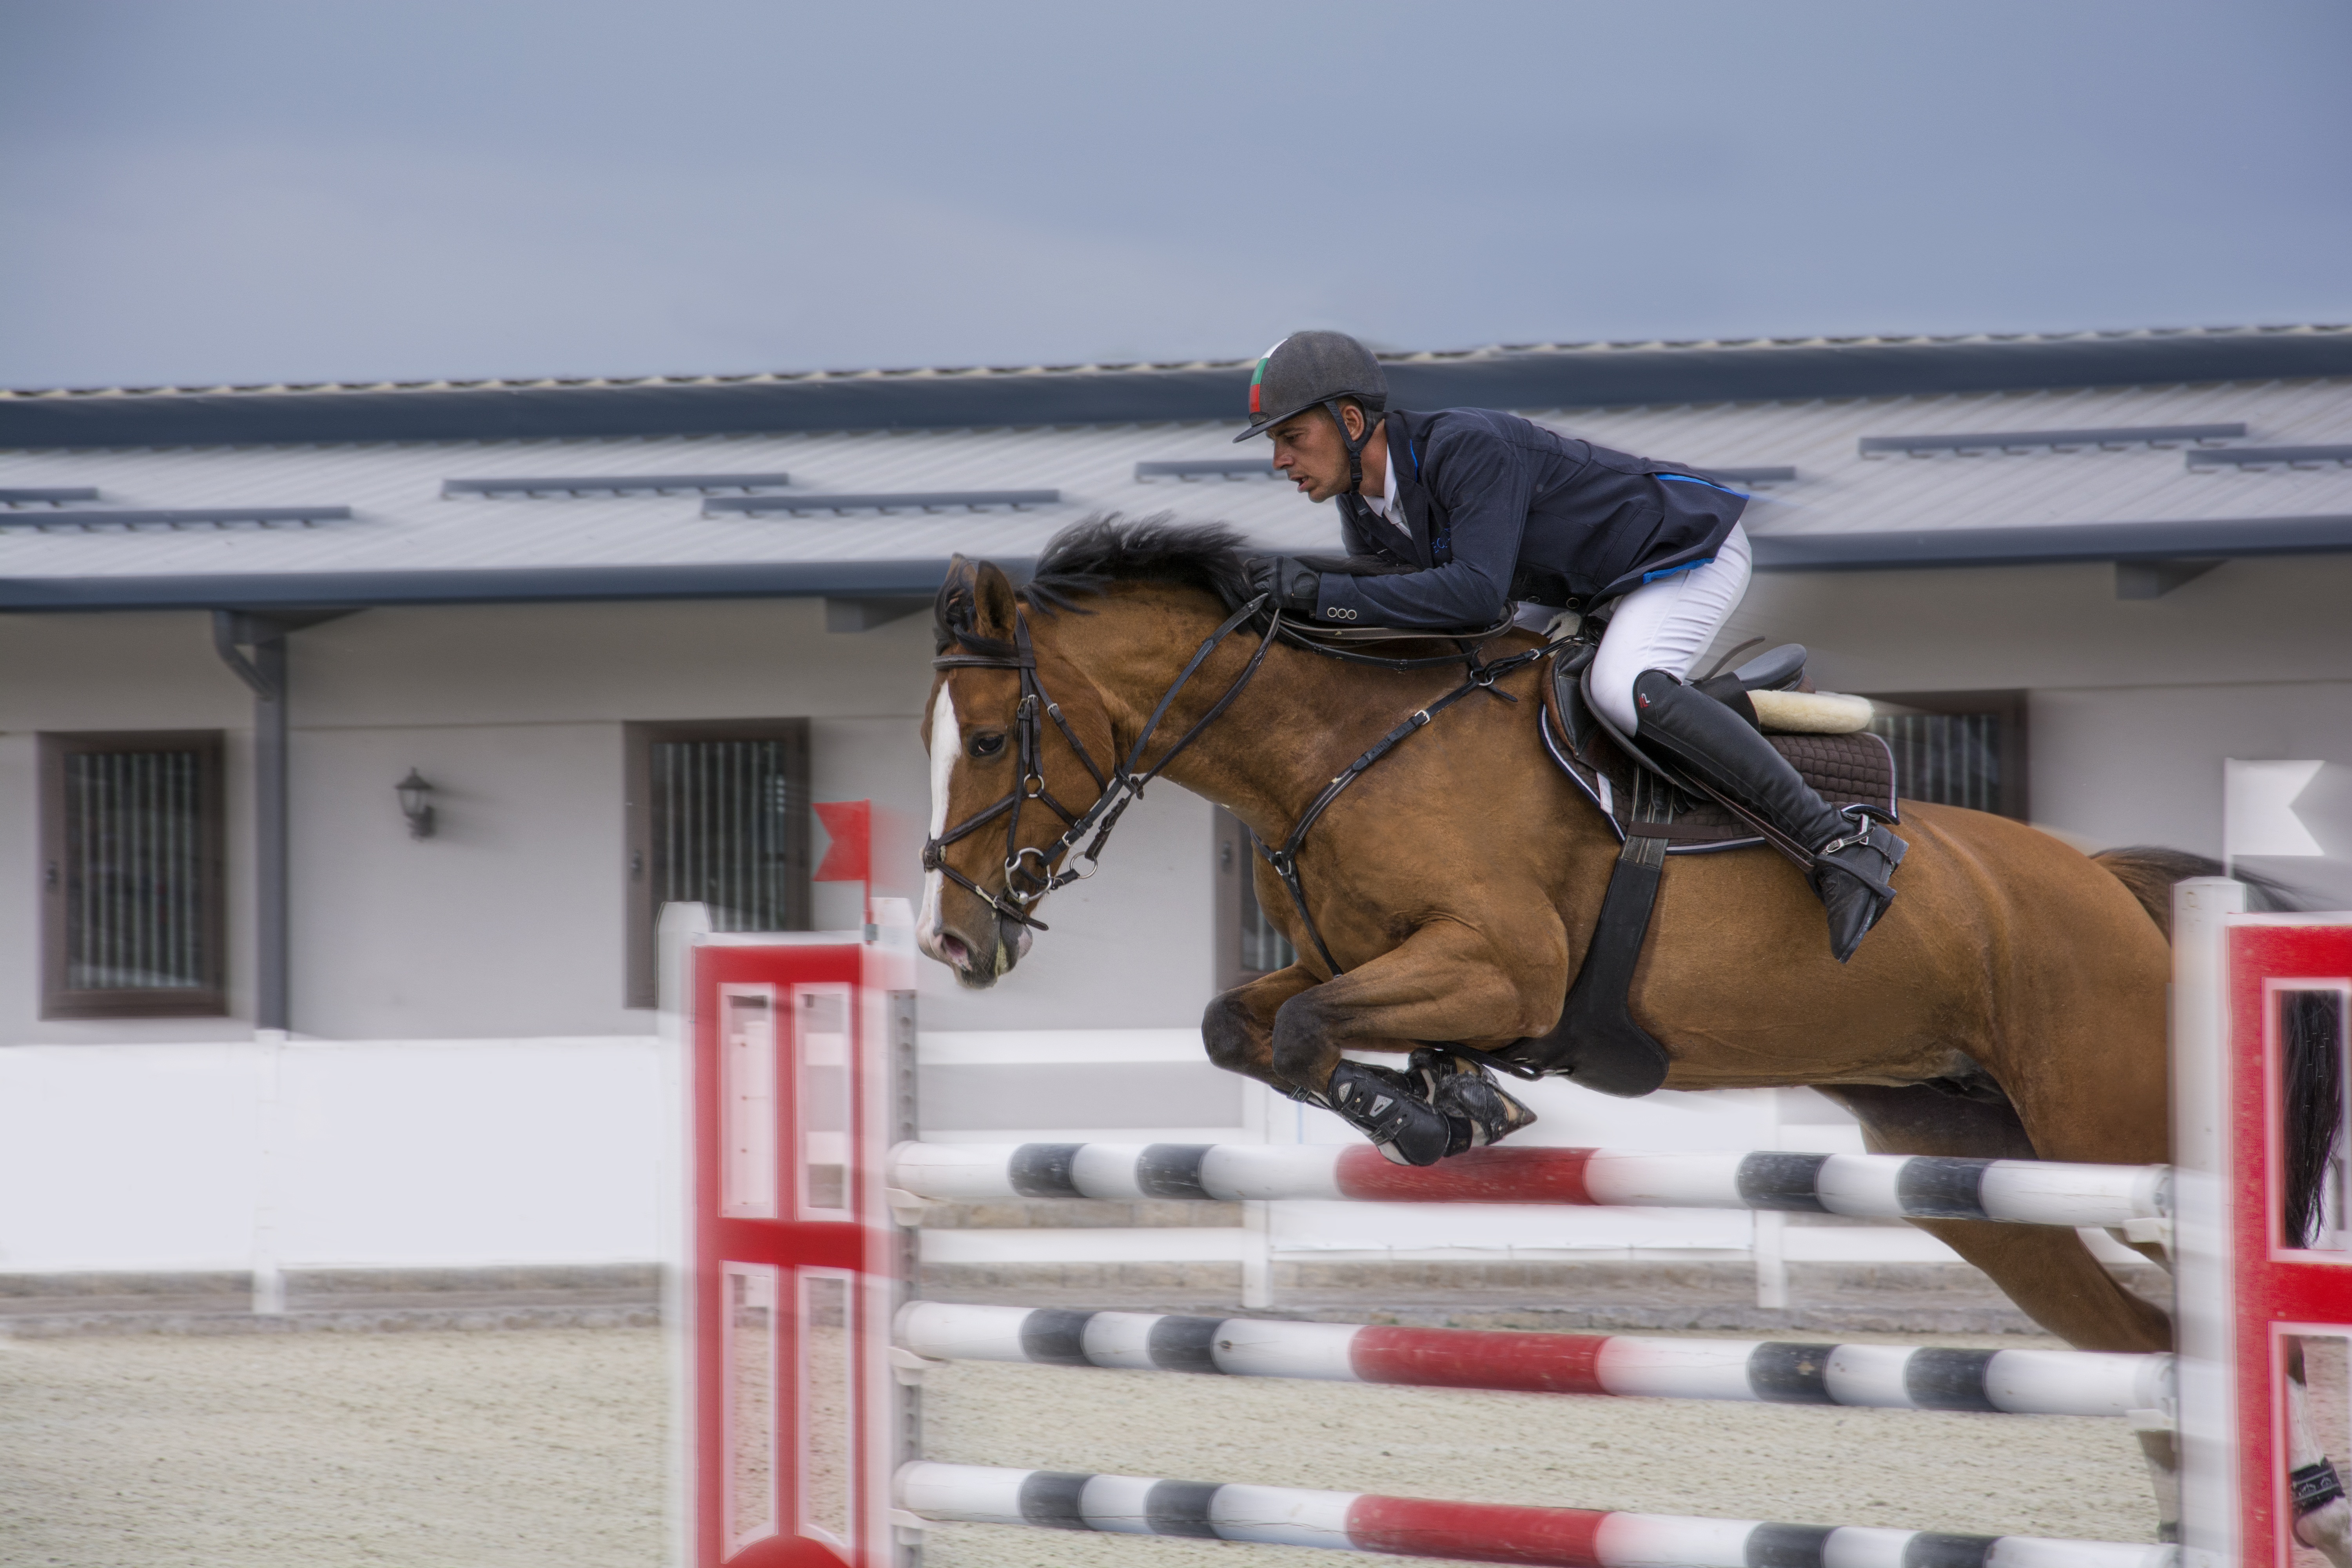
person, people, sport, running, animal, recreation, jumping, horse, action, stallion, sports, racing, jockey, equestrianism, equitation, physical exercise, eventing, show jumping, outdoor recreation, horse like mammal, human action, animal sports, english riding, equestrian sport, hunt seat, modern pentathlon